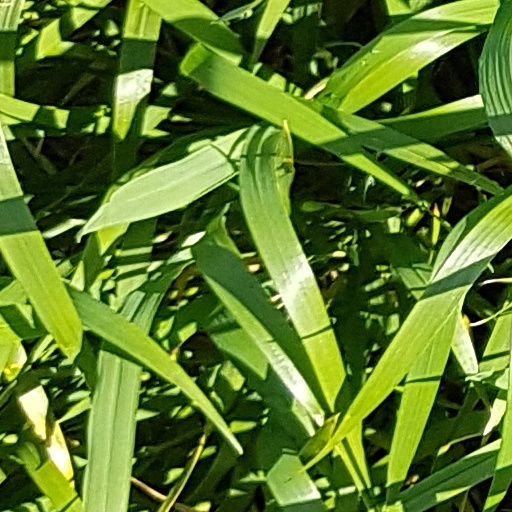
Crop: wheat